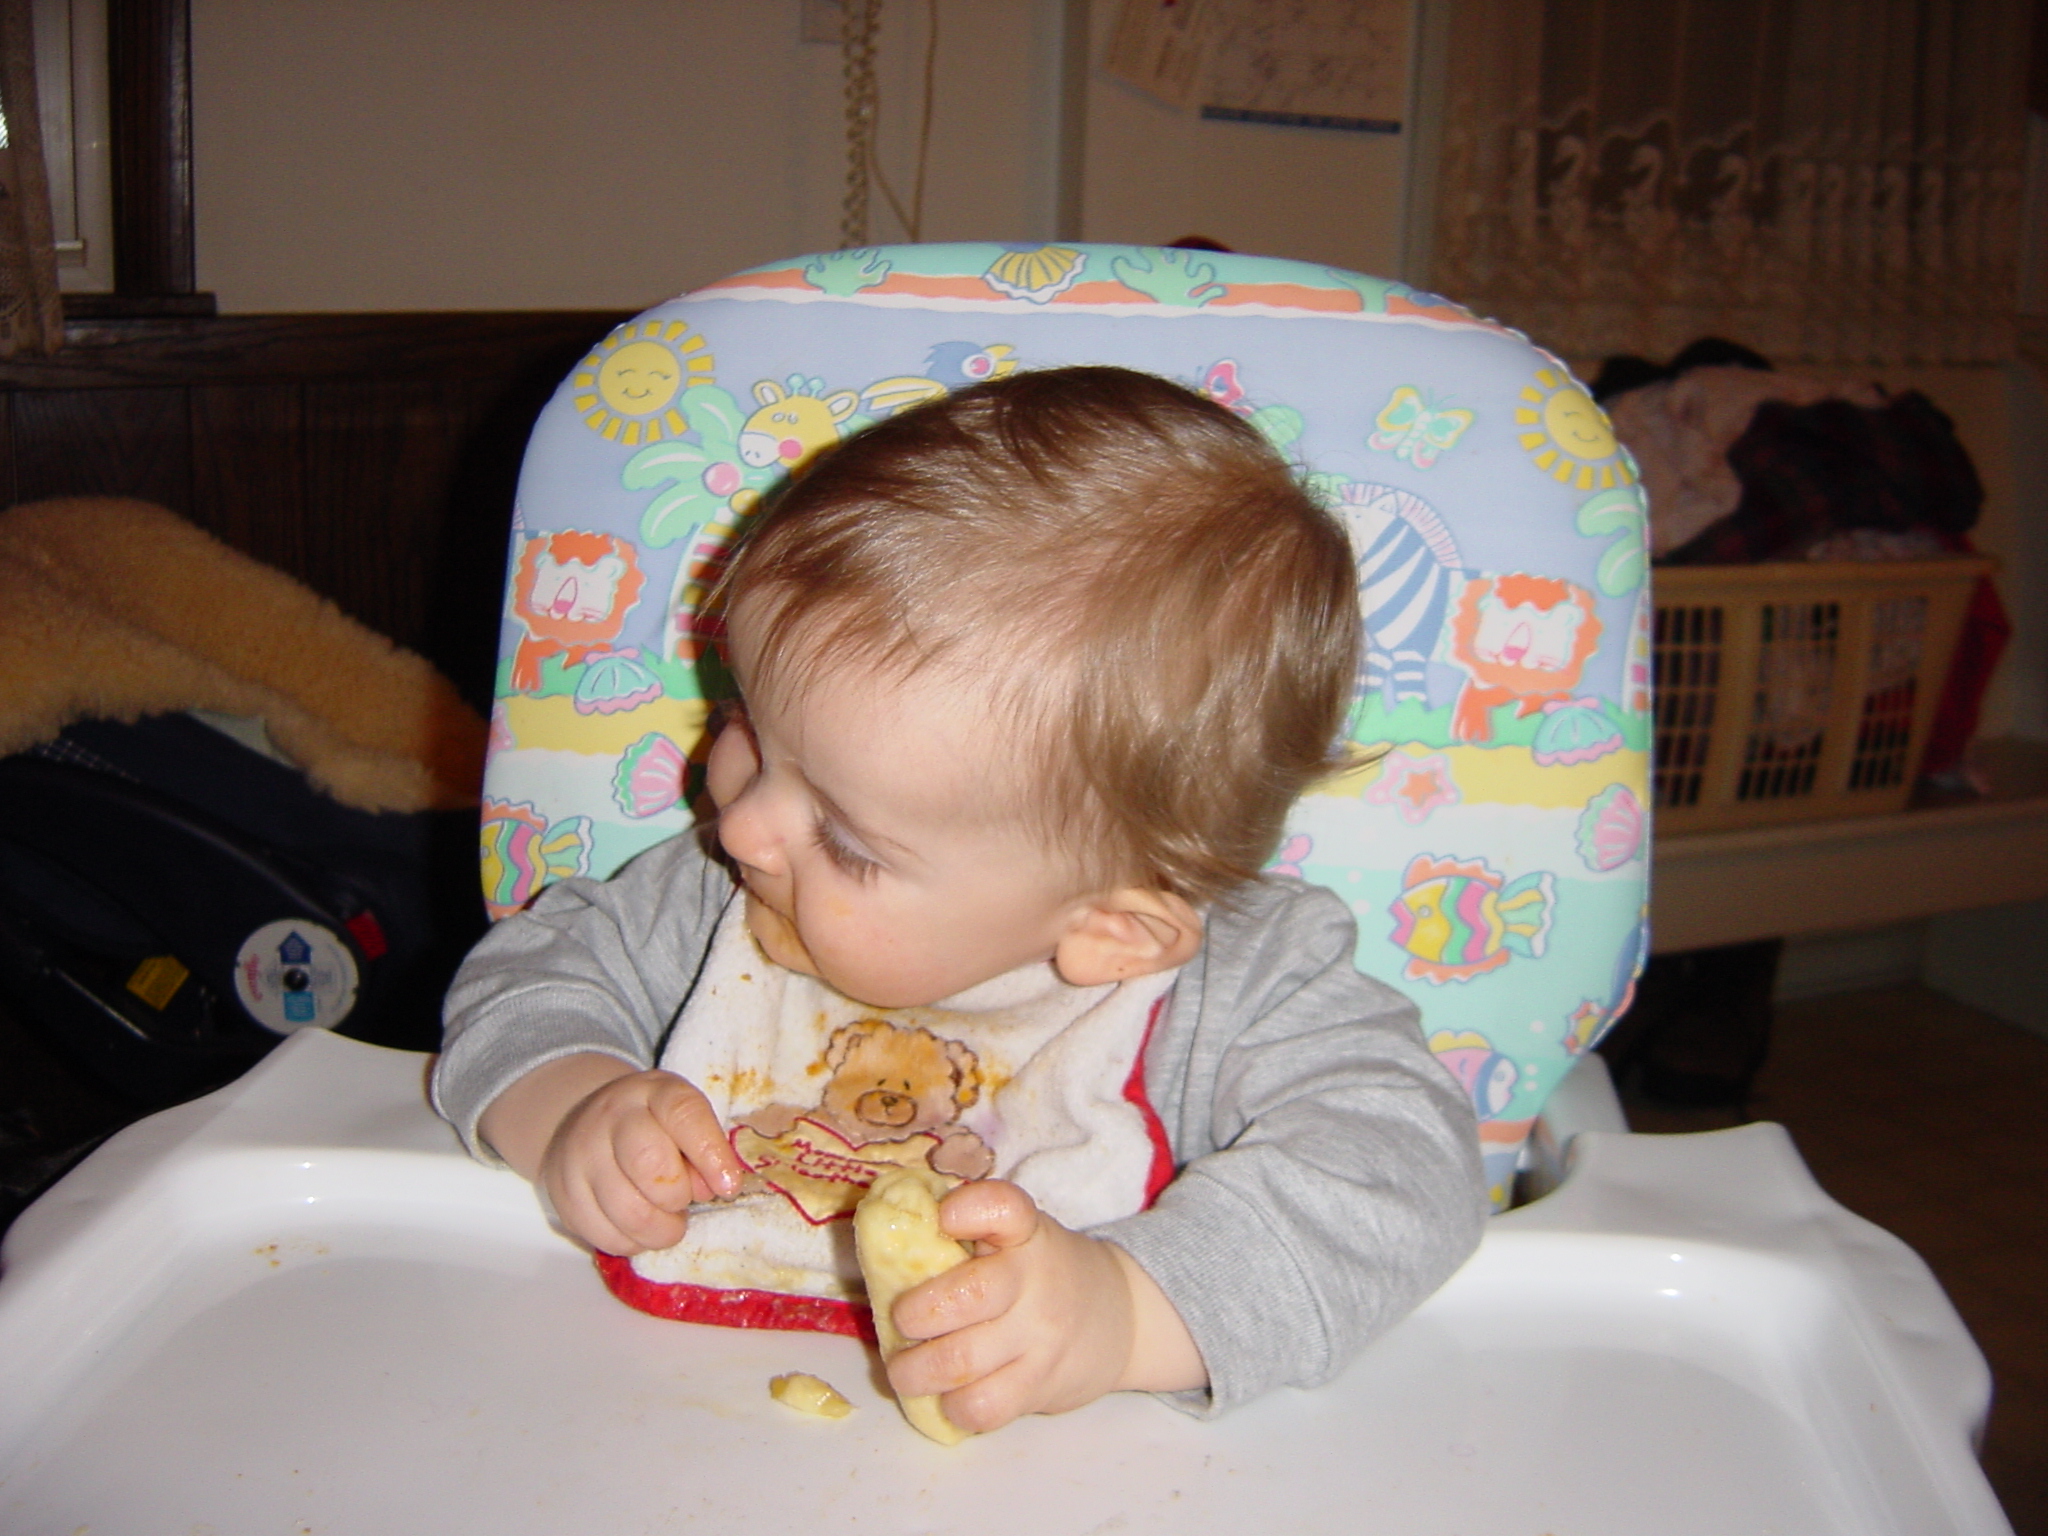
charlie, baby, diamond, child, toddler, eating, food, sitting, birthday, comfort food, play